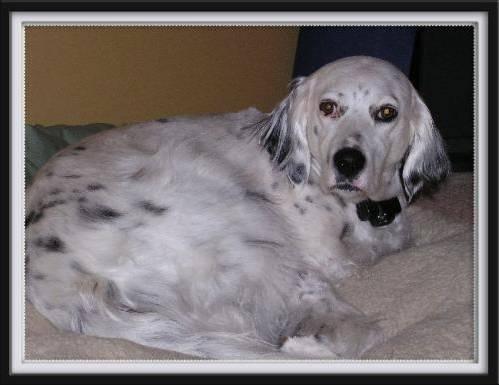
dog